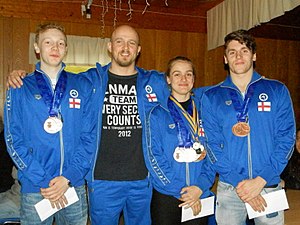
Sára Ryggshamar Nysted / Svømmekarriere / Nordiske Årgangs Mesterskaber i svømning 2015
Sára saman sammen med sin træner Jón Bjarnason og Susvim-svømmerne Róland Toftum og Eyðbjørn Joensen den 13. juli 2015, efter at hun kom hjem fra NJM i Sverige.
Sára Ryggshamar Nysted er en færøsk svømmer, som svømmer for Susvim og Færøernes svømmelandshold. Hun har samme træner, som Pál Joensen havde, før han flyttede til Danmark, Jón Bjarnason. Sáras forældre, Anita Ryggshamar og Jóhannes Nysted, er begge tidligere landsholdssvømmere for Færøerne og har bl.a. deltaget ved Island Games. Sára deltog for første gang til Island Games i 2015 på øen Jersey i juni/juli 2015, hvor hun blev den mest vindende debutant for Færøerne nogensinde indtil daværende tidspunkt med fire guld og to bronzemedaljer, som hun vandt i individuelle konkurrencer. Derudover vandt hun to guld, to sølv og en bronze i hold konkurrencer.